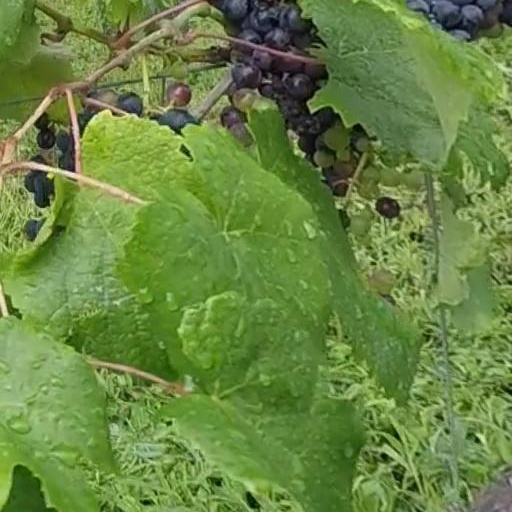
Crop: grape